Heterochrony

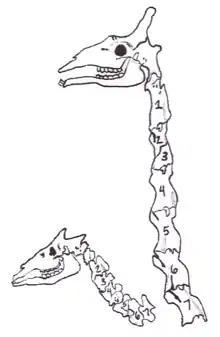
Despite greatly differing neck lengths, giraffes (right) have no more cervical vertebrae, just 7, than their fellow giraffids, okapi (left). With the number constrained, the development of the vertebrae is extended, allowing them to grow longer.

A dramatic illustration of how acceleration can change a body plan is seen in snakes. Where a typical vertebrate like a mouse has only around 60 vertebrae, snakes have between around 150 to 400, giving them extremely long spinal columns and enabling their sinuous locomotion. Snake embryos achieve this by accelerating their system for creating somites (body segments), which relies on an oscillator. The oscillator clock runs some four times faster in snake than in mouse embryos, initially creating very thin somites. These expand to adopt a typical vertebrate shape, elongating the body.